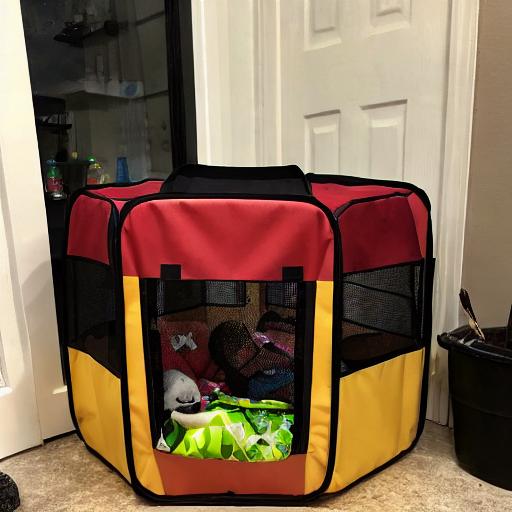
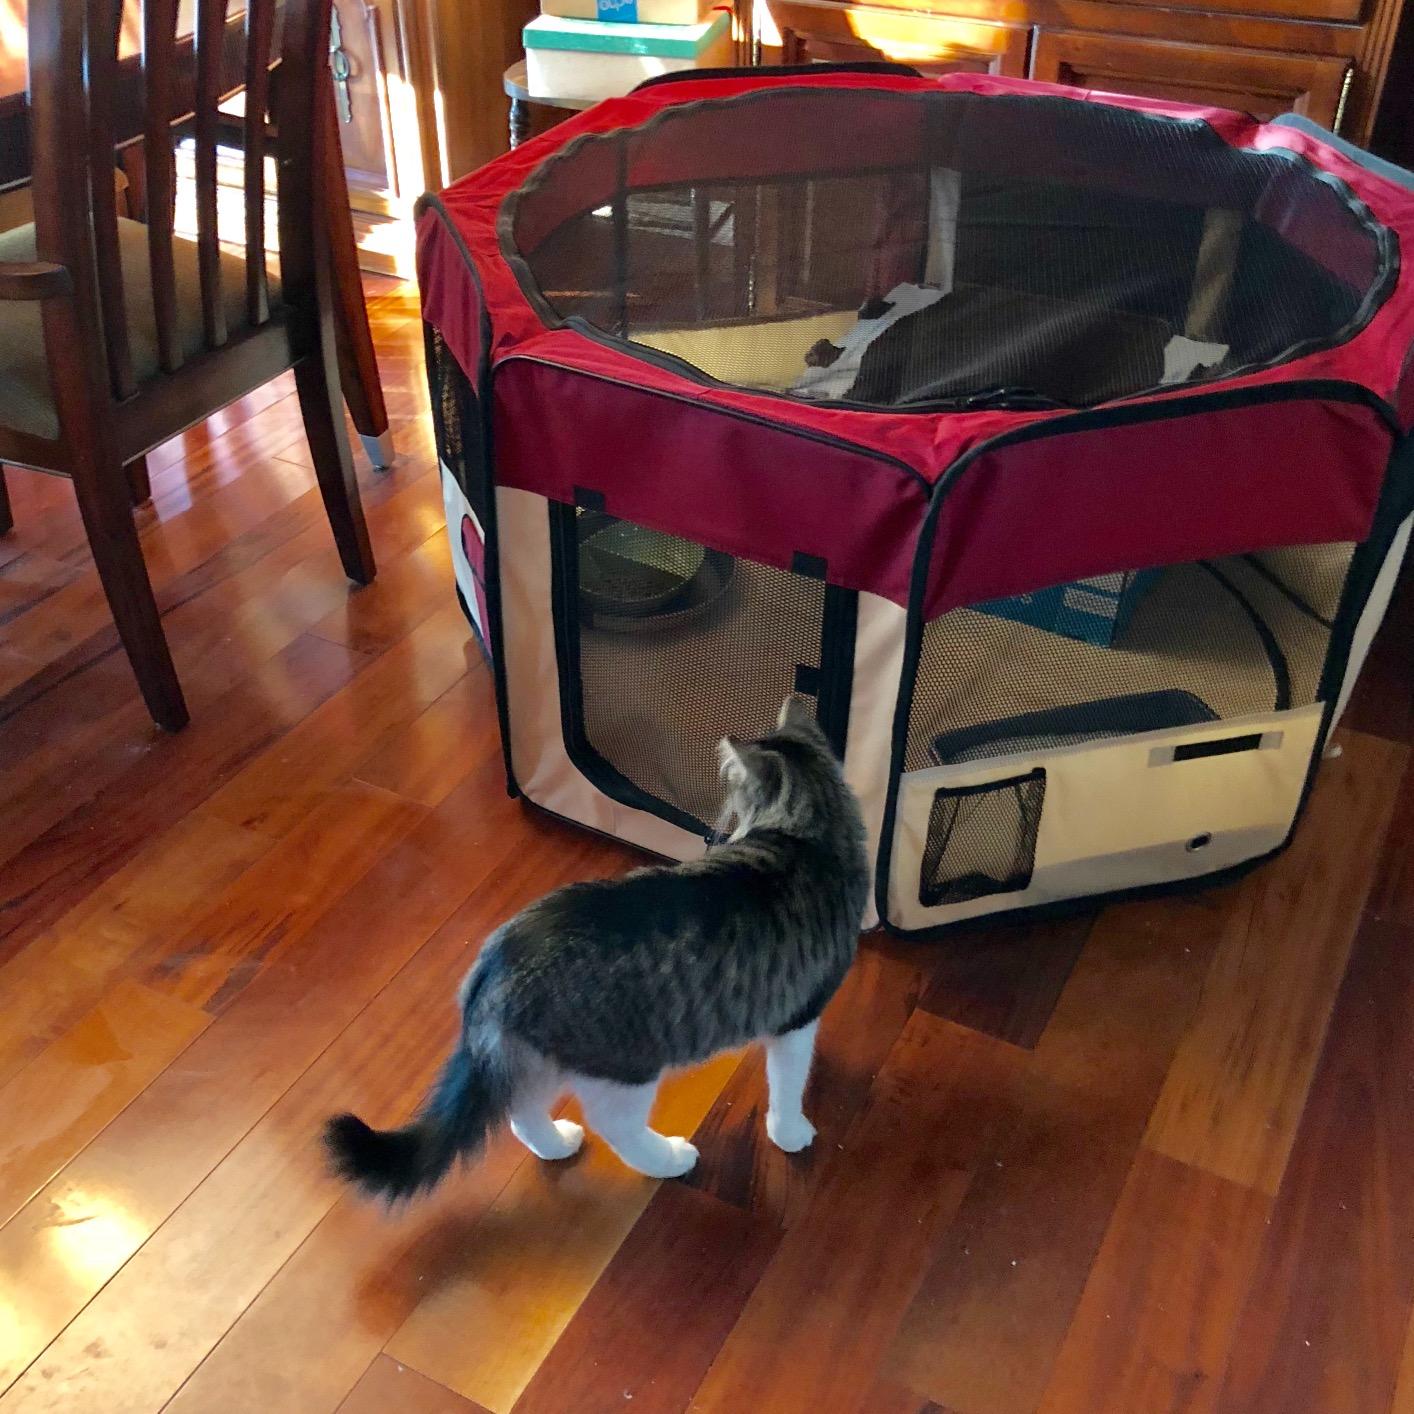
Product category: items_kennel
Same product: no